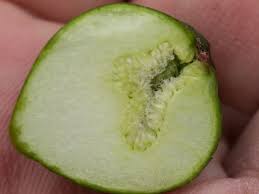
Waste category: biological